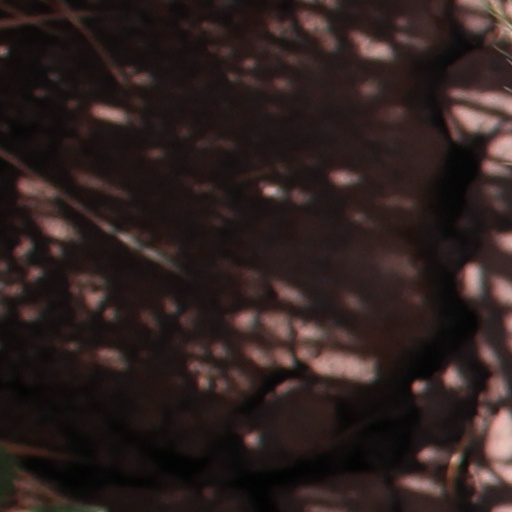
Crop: wheat